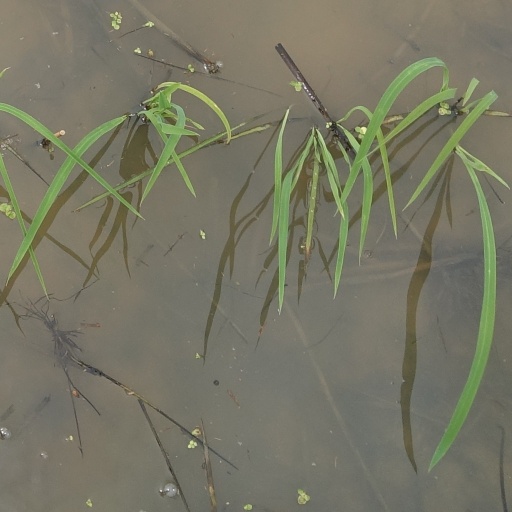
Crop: rice